Yerkesh Shakeyev

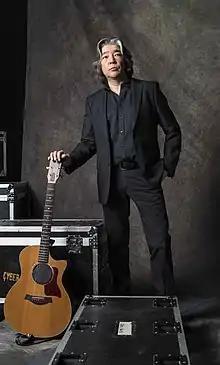
Shakeyev in Republic Palace (Almaty)

Yerkesh Shakeyev is a Kazakh composer, lyricist and songwriter whose work ranged from bard songs and pop hits to neoclassicism. He was born on May 5, 1962, in the village of Ruzaevka, Kokchetav Oblast, into the family of Kokena Shakeev, the People's Akyn of Kazakhstan and the First President of the Akyns Union of Kazakhstan.